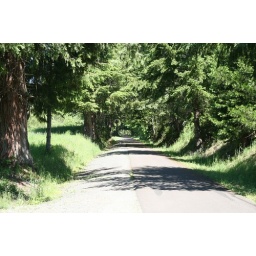
The bike path around the lake